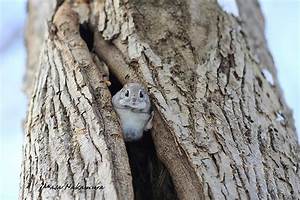
Label: squirrel